History of Peru

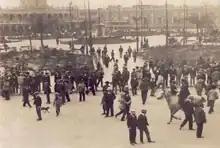
The Main Square of Lima during the attempted coup of 1909.

Augusto B. Leguía's first presidency took place during this period, during which he was faced with territorial disputes between all neighboring countries of Peru, of which only the Brazilian and Bolivian territorial disputes were solved on September 8 and 17 September, 1909, respectively. Skirmishes took place in 1910 with Ecuador and in 1911 with Colombia, the latter of which became known as the La Pedrera conflict. Due to Chile's continuing Chilenization policies in Tacna and Arica, relations between both states were severed.